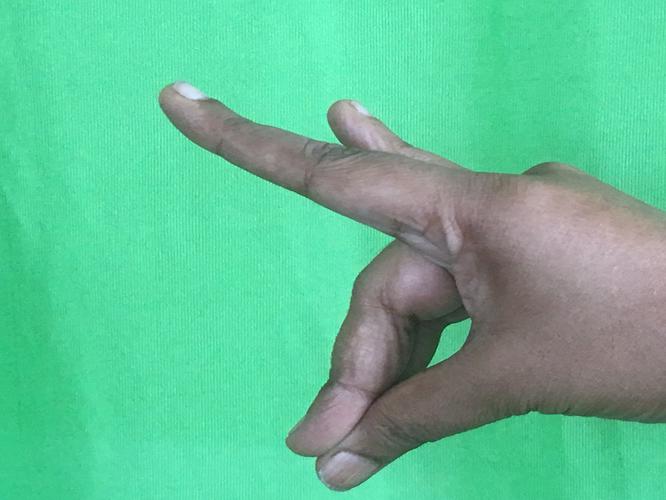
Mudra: Simhamukham
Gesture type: single_hand